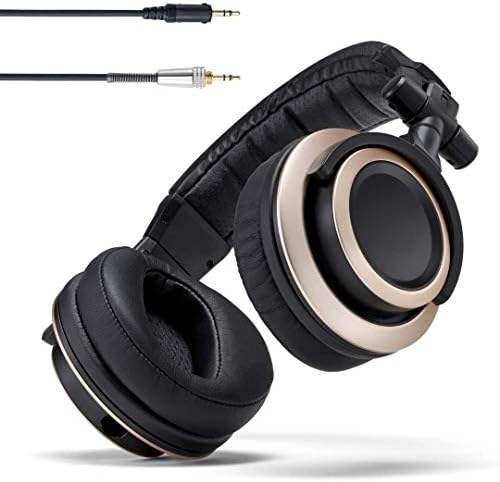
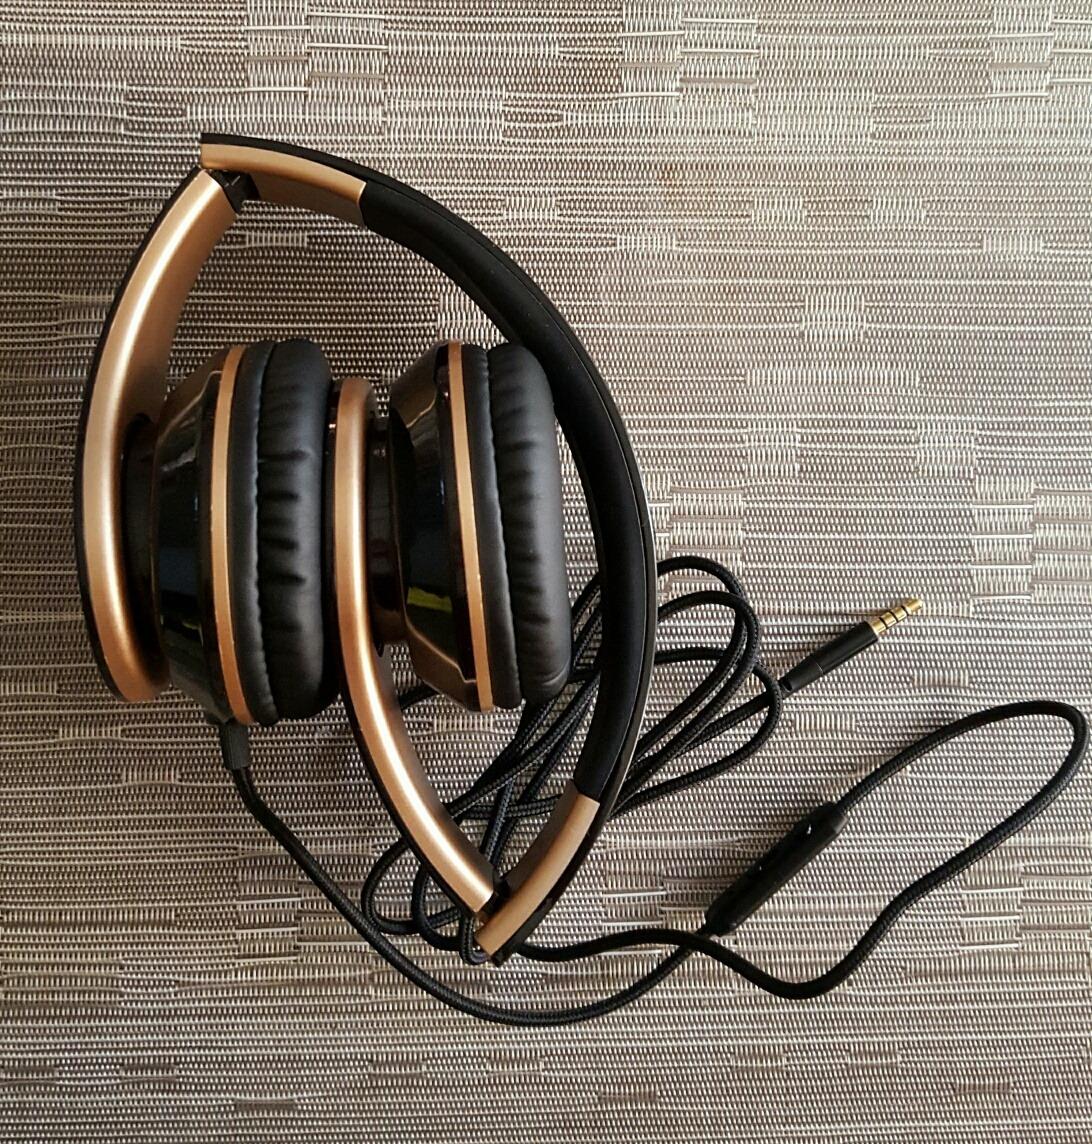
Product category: headphones
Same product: no